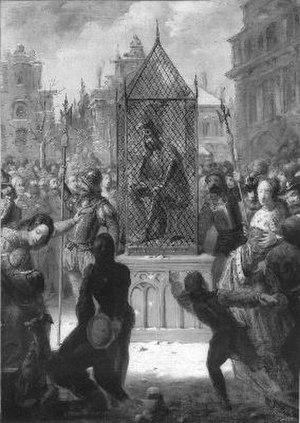
Jan II van Wassenaer est un seigneur de guerre au service des Habsbourg et le dernier vicomte de Leyde.